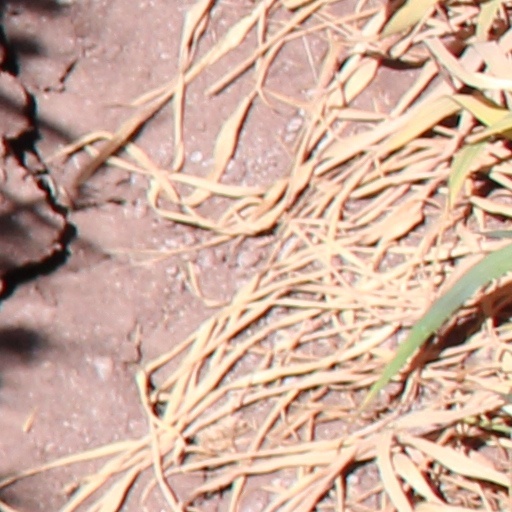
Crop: wheat